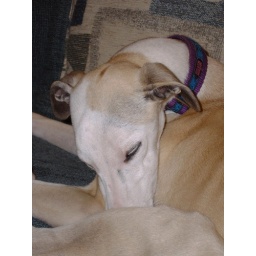
Xyla settles in and naps on the couch mere hours after i brought her home